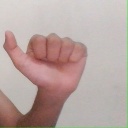
अक्षर: त